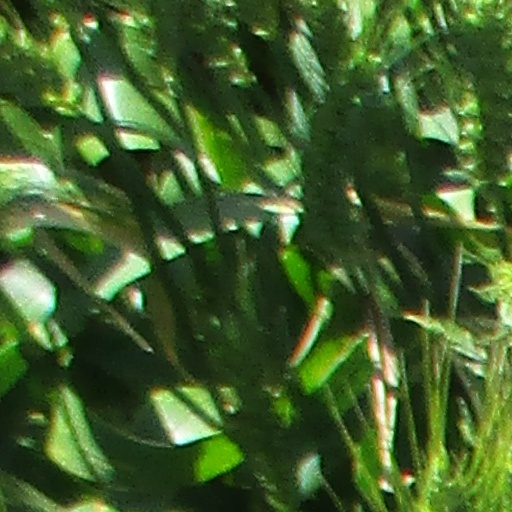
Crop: wheat